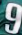
Number: 9